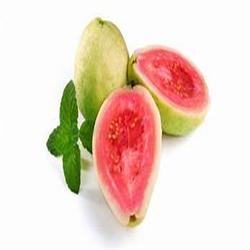
Label: Guava